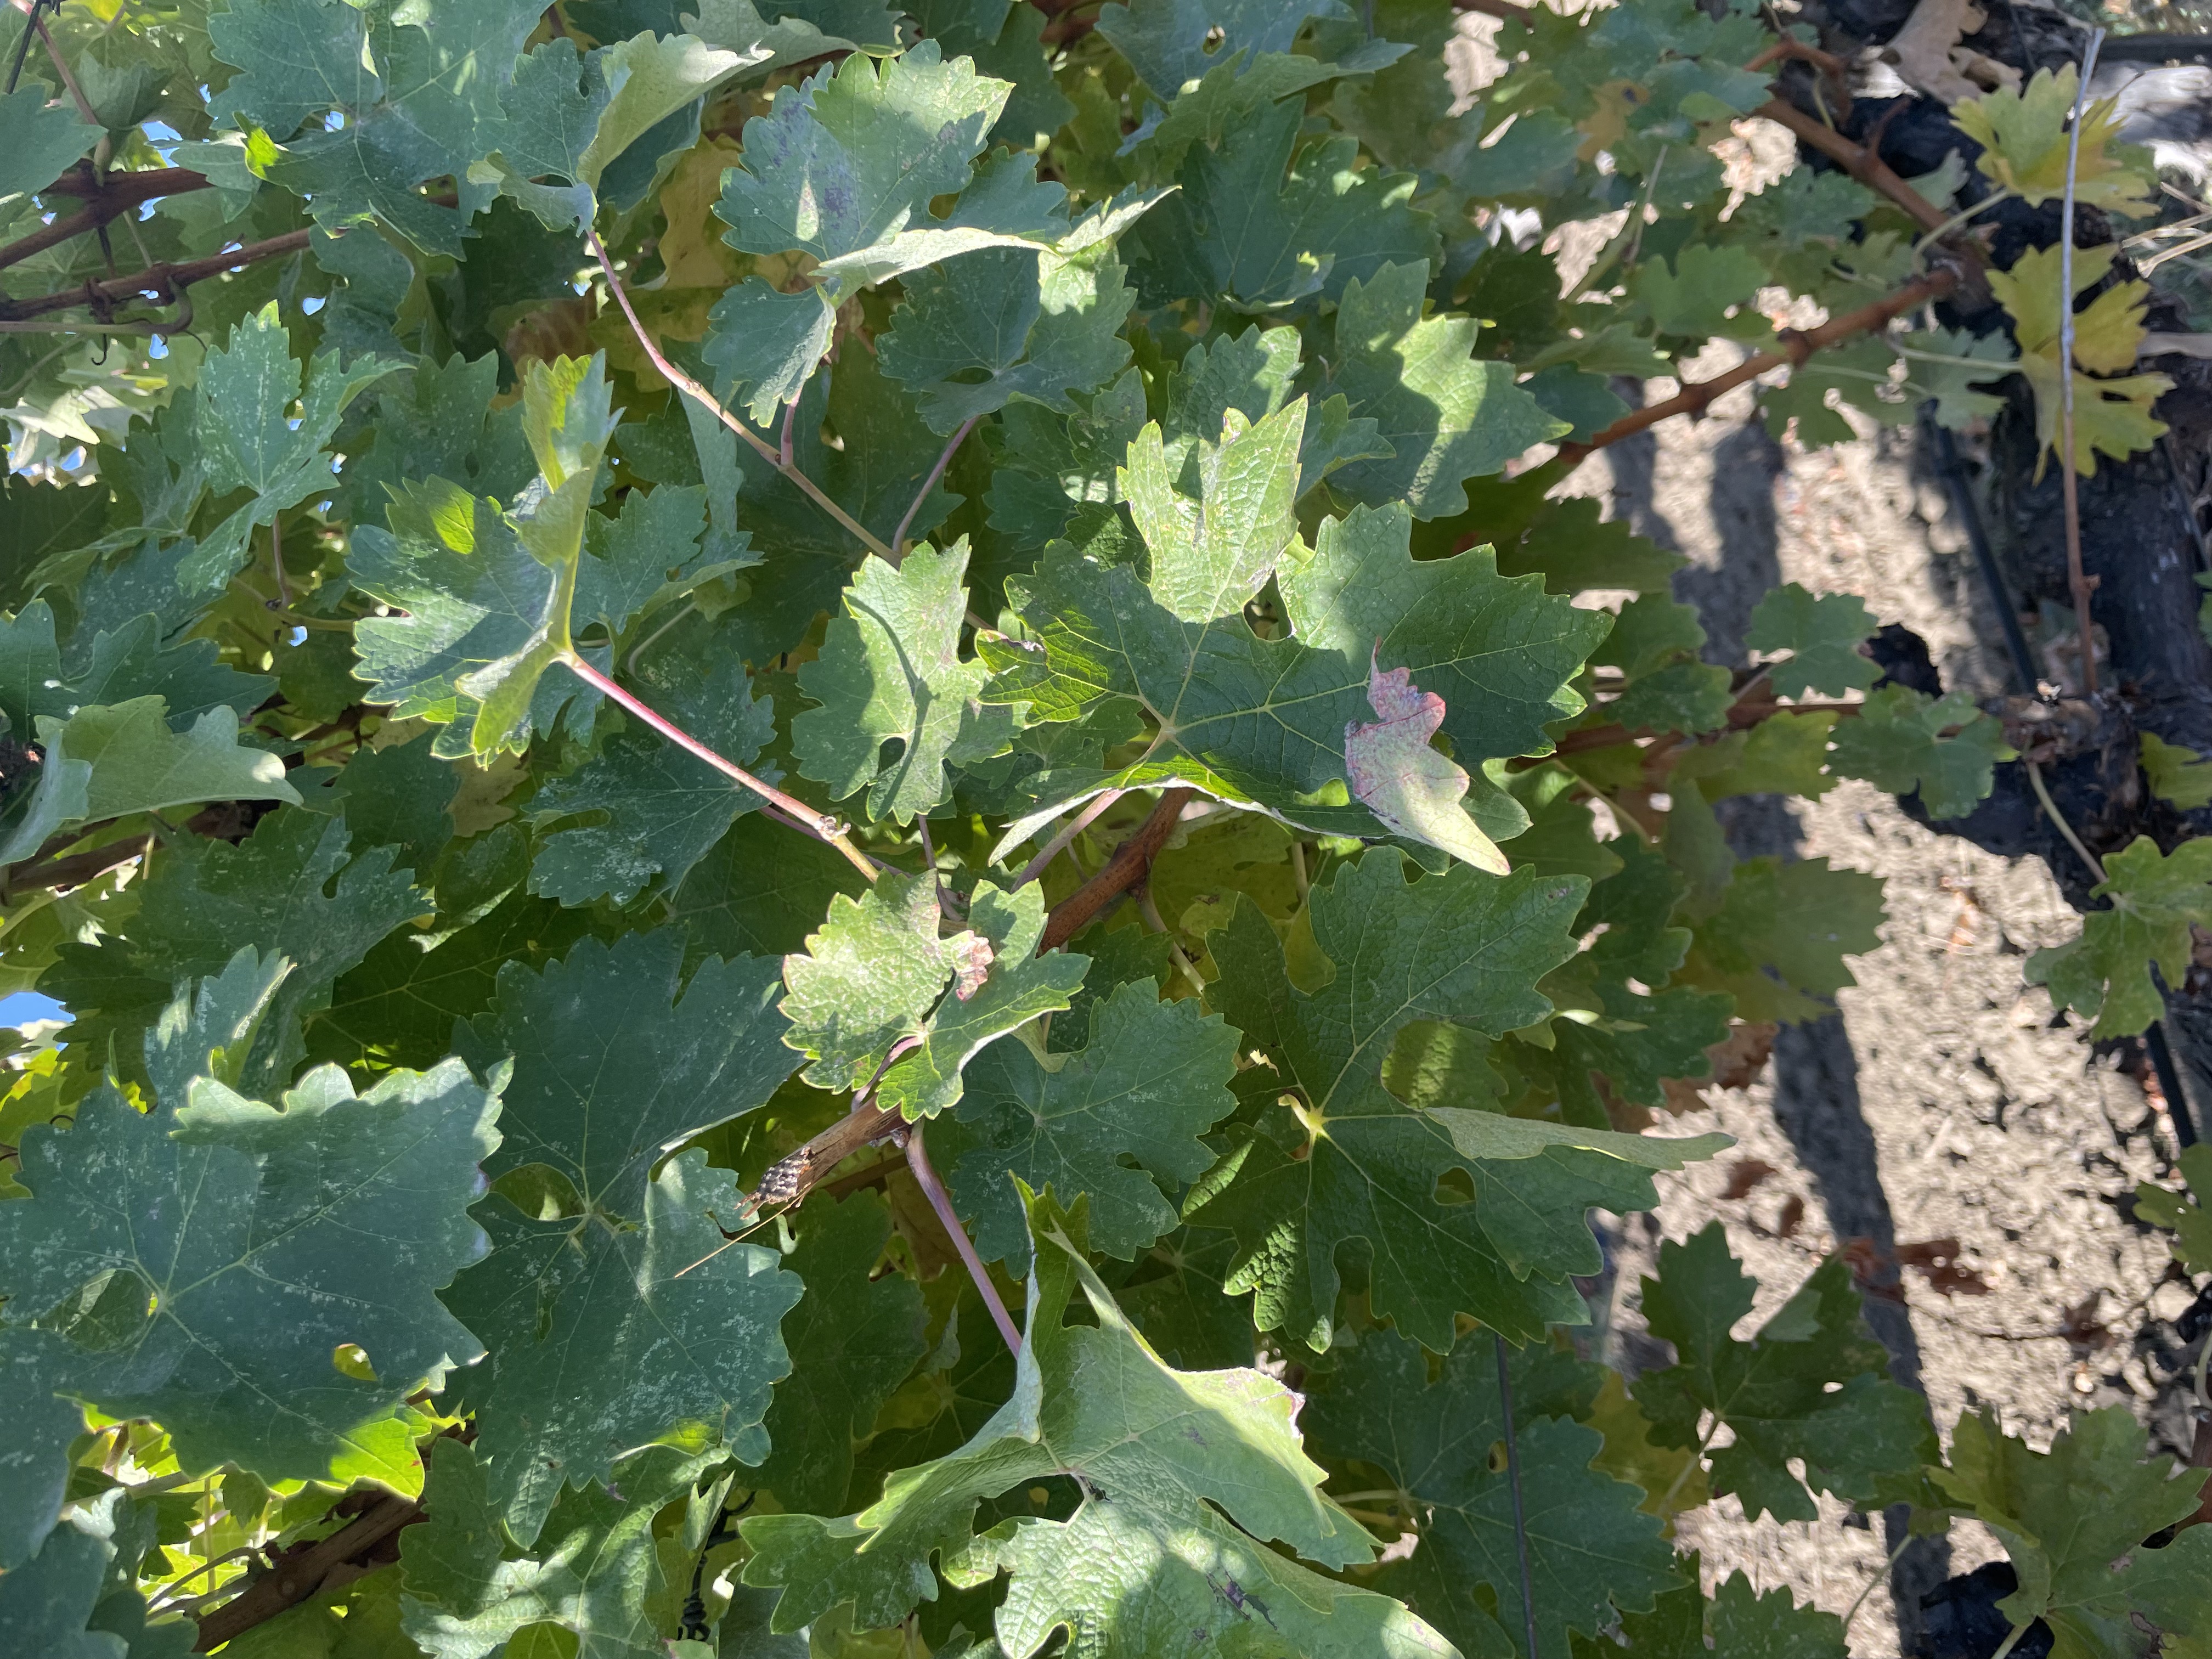
Label: No Virus